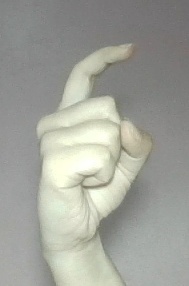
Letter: ra